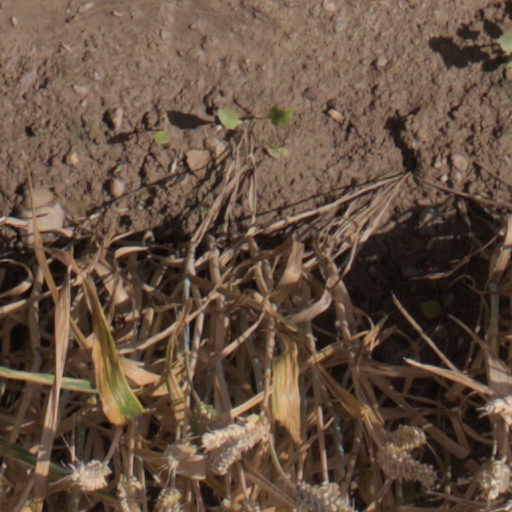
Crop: wheat